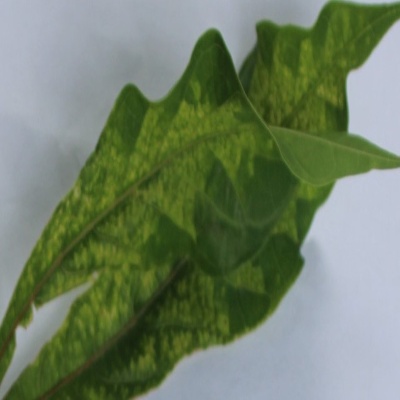
Crop: Cassava
Condition: mosaic